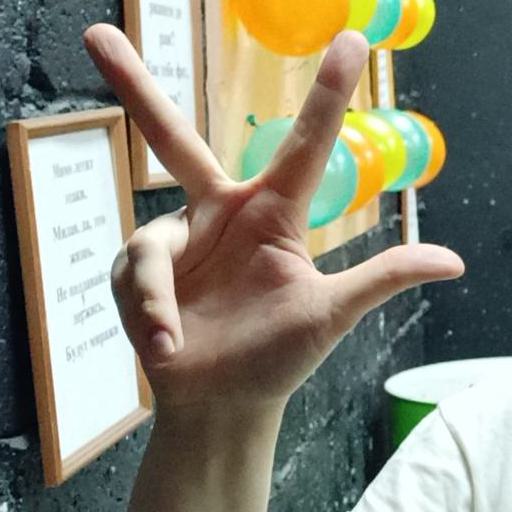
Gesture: three2